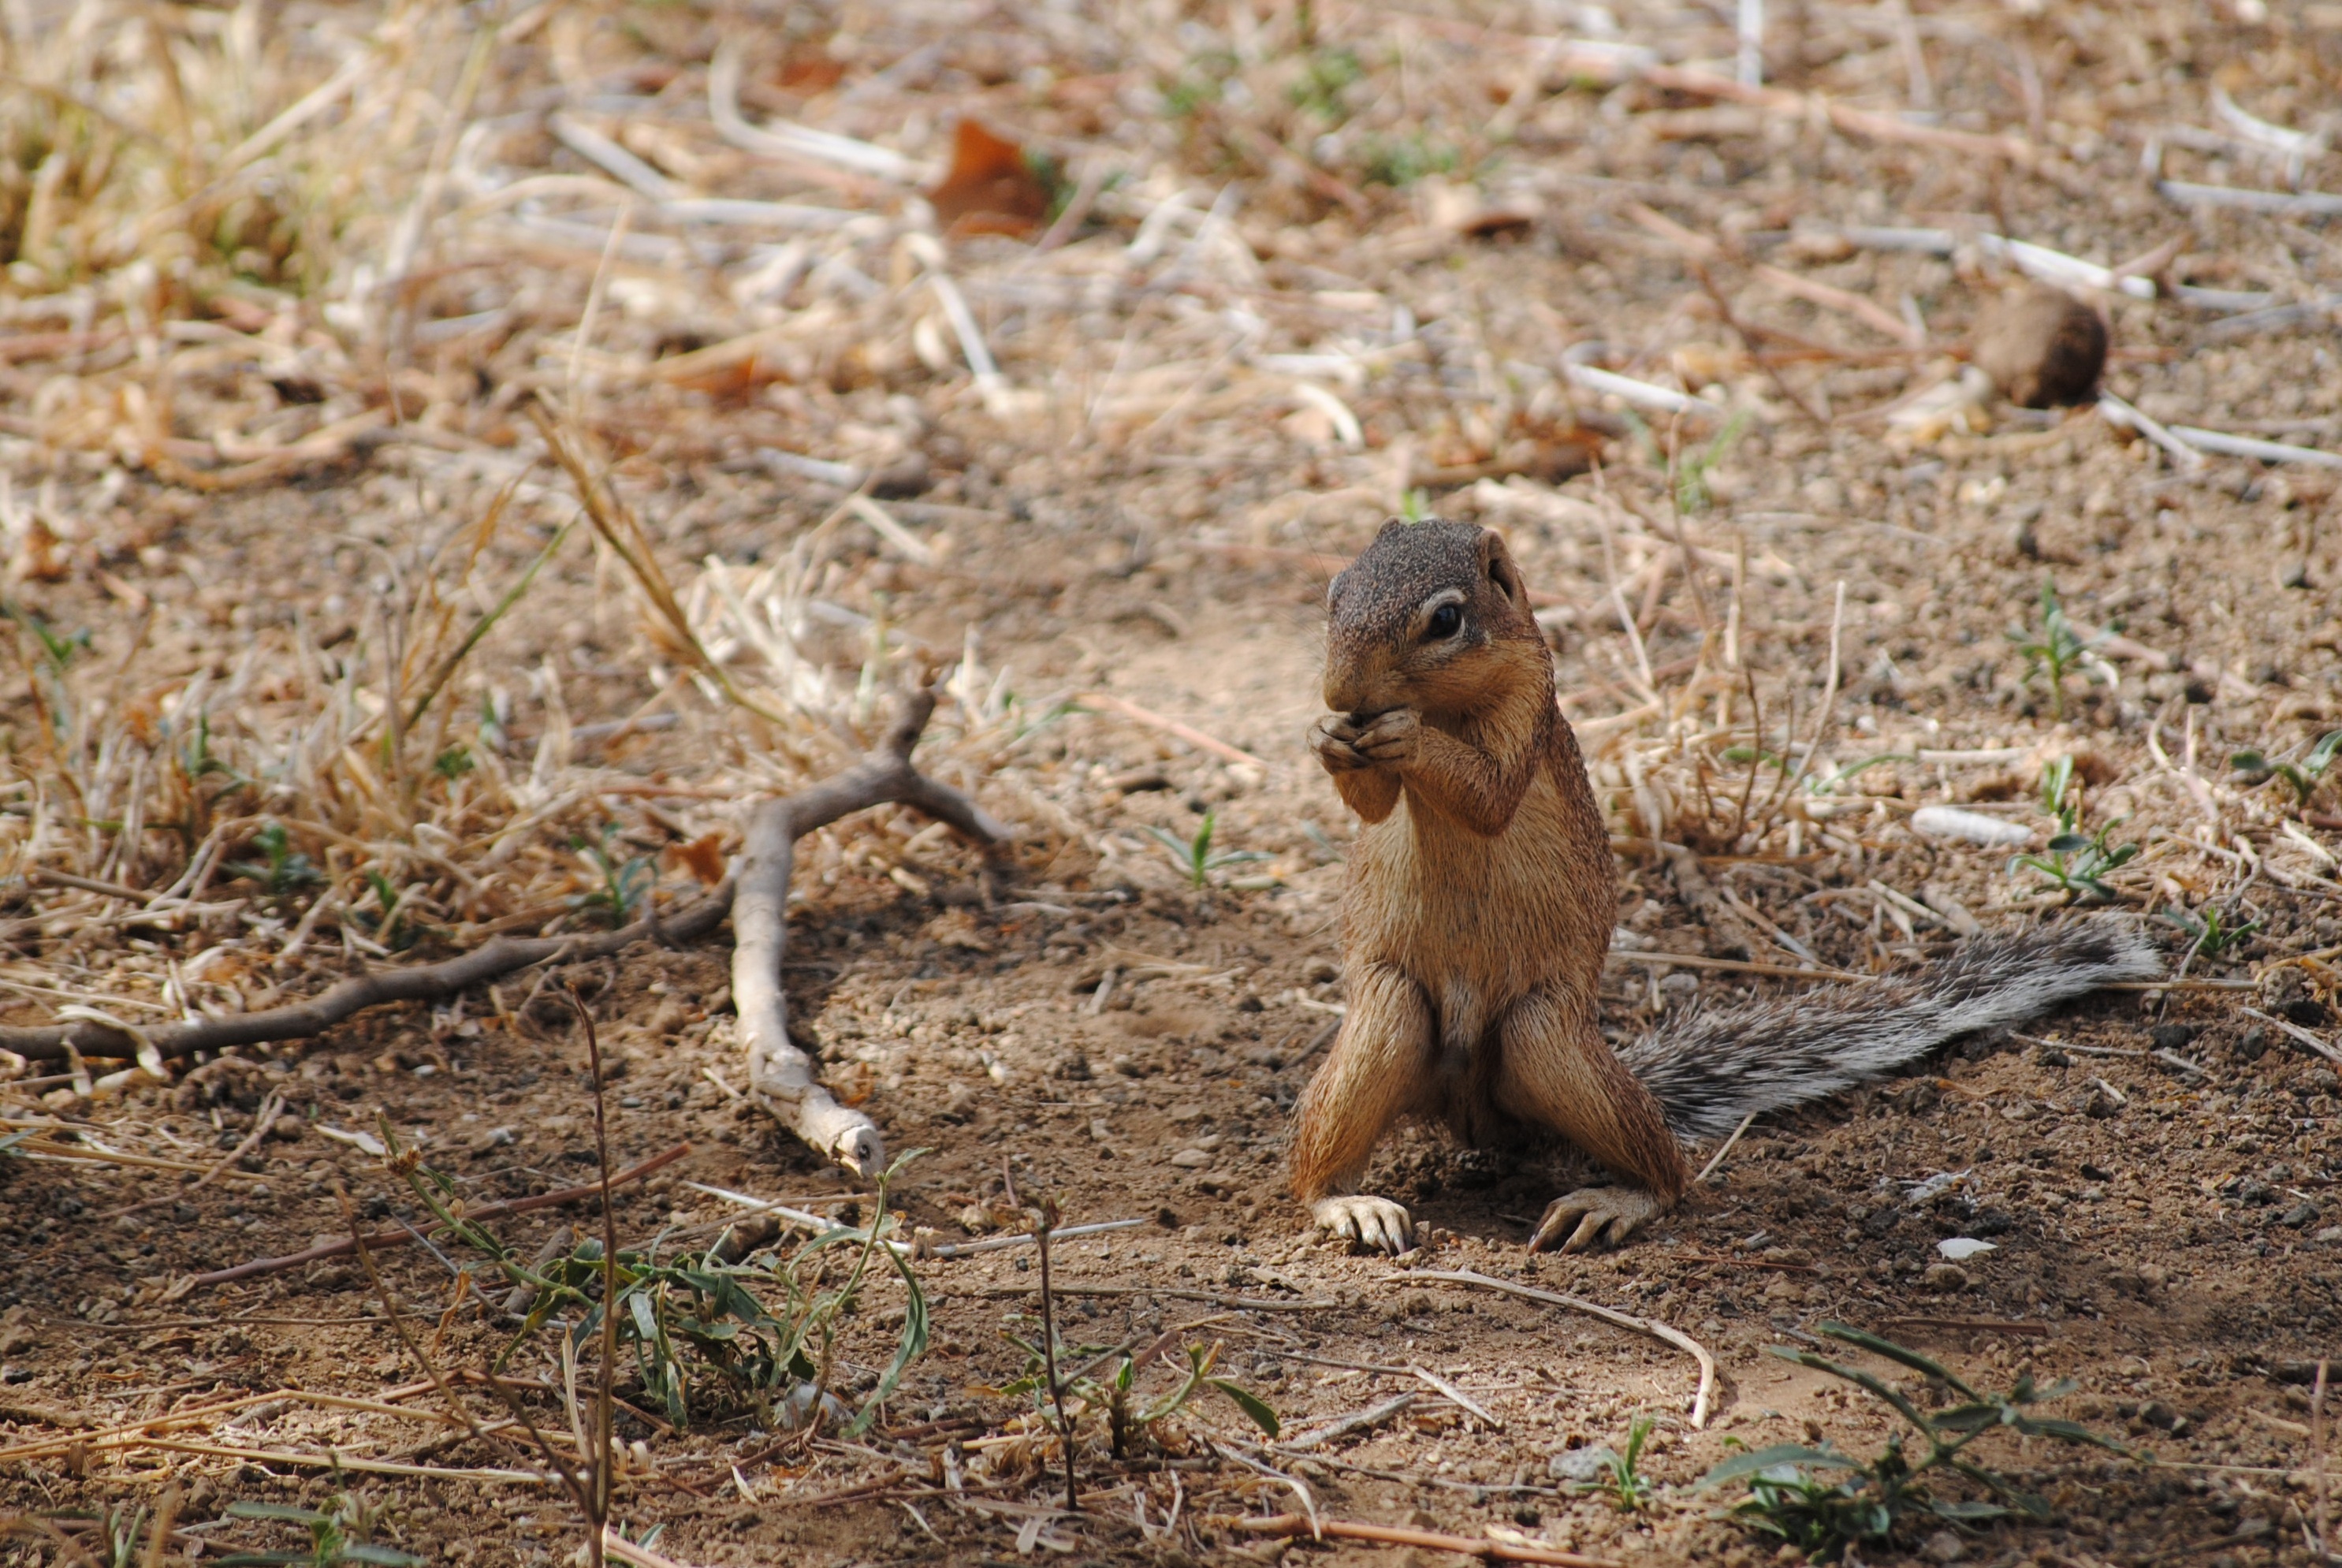
animal, wildlife, africa, mammal, squirrel, rodent, national park, fauna, wild animal, vertebrate, chipmunk, safari, marmot, kenya, prairie dog, gophers, tsavo